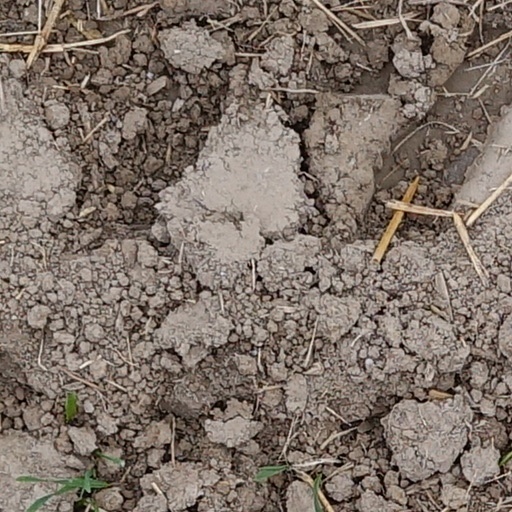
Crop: wheat